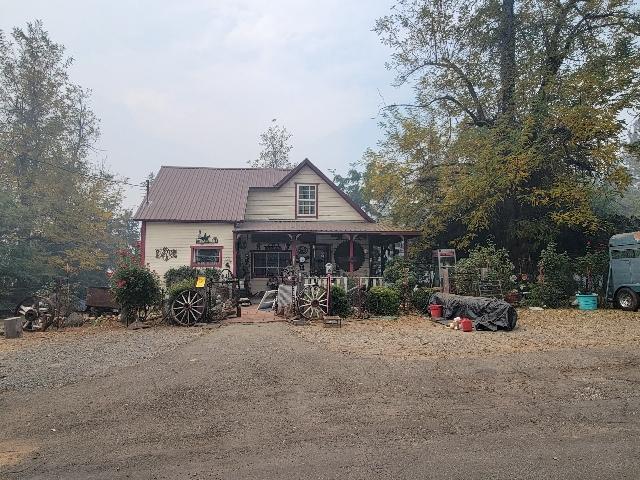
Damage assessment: no_damage